23rd Armoured Brigade (United Kingdom)

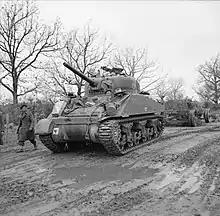
A Sherman tank of the 46th Royal Tank Regiment towing a German 155 mm gun, captured by the 2nd Battalion, North Staffordshire Regiment, 23 January 1944. The gun was a French piece of First World War French vintage.

Only the 40th RTR participated in the initial landings at Salerno during Operation Avalanche, part of the Allied invasion of Italy, which began the Italian Campaign. It was assigned to the British 46th Infantry Division. The brigade, now under Brigadier Robert Arkwright, took command of various units from the British X Corps and the US VI Corps during the big German counterattacks of 12 to 14 September, to defend the boundary between the two armies. It commanded American and British units up through the occupation of Naples on 1 October 1943. By October, the brigade had consolidated once more and had joined X Corps, containing the 7th Armoured Division, the 46th and 56th Infantry Division, on the left wing of the US Fifth Army, taking part in the fighting from the Volturno Line to the Winter Line (Gustav Line).